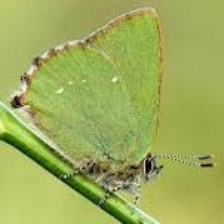
Species: GREEN HAIRSTREAK
Butterfly family (ImageNet category): lycaenid_butterfly